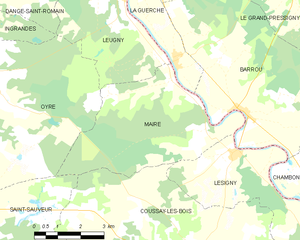
Carte des communes françaises Mairé